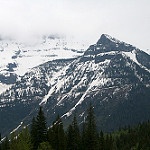
Label: mountain